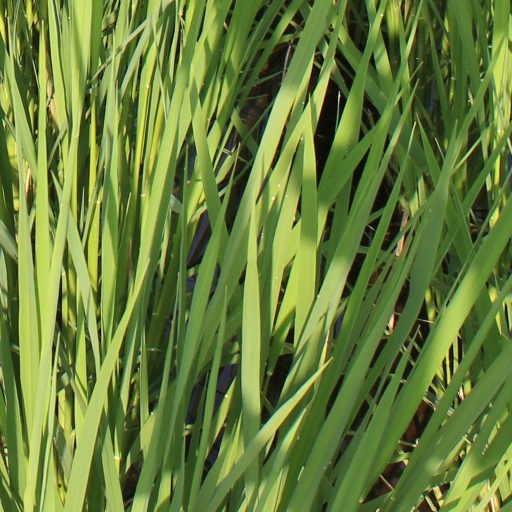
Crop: rice